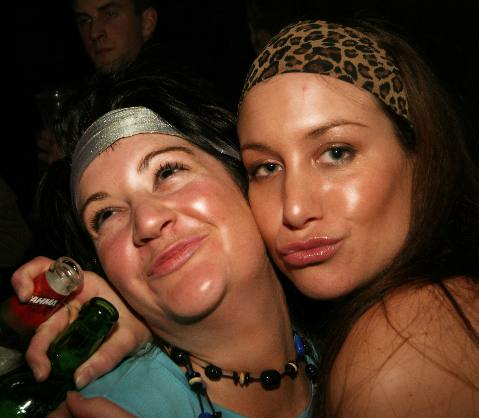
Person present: Yes